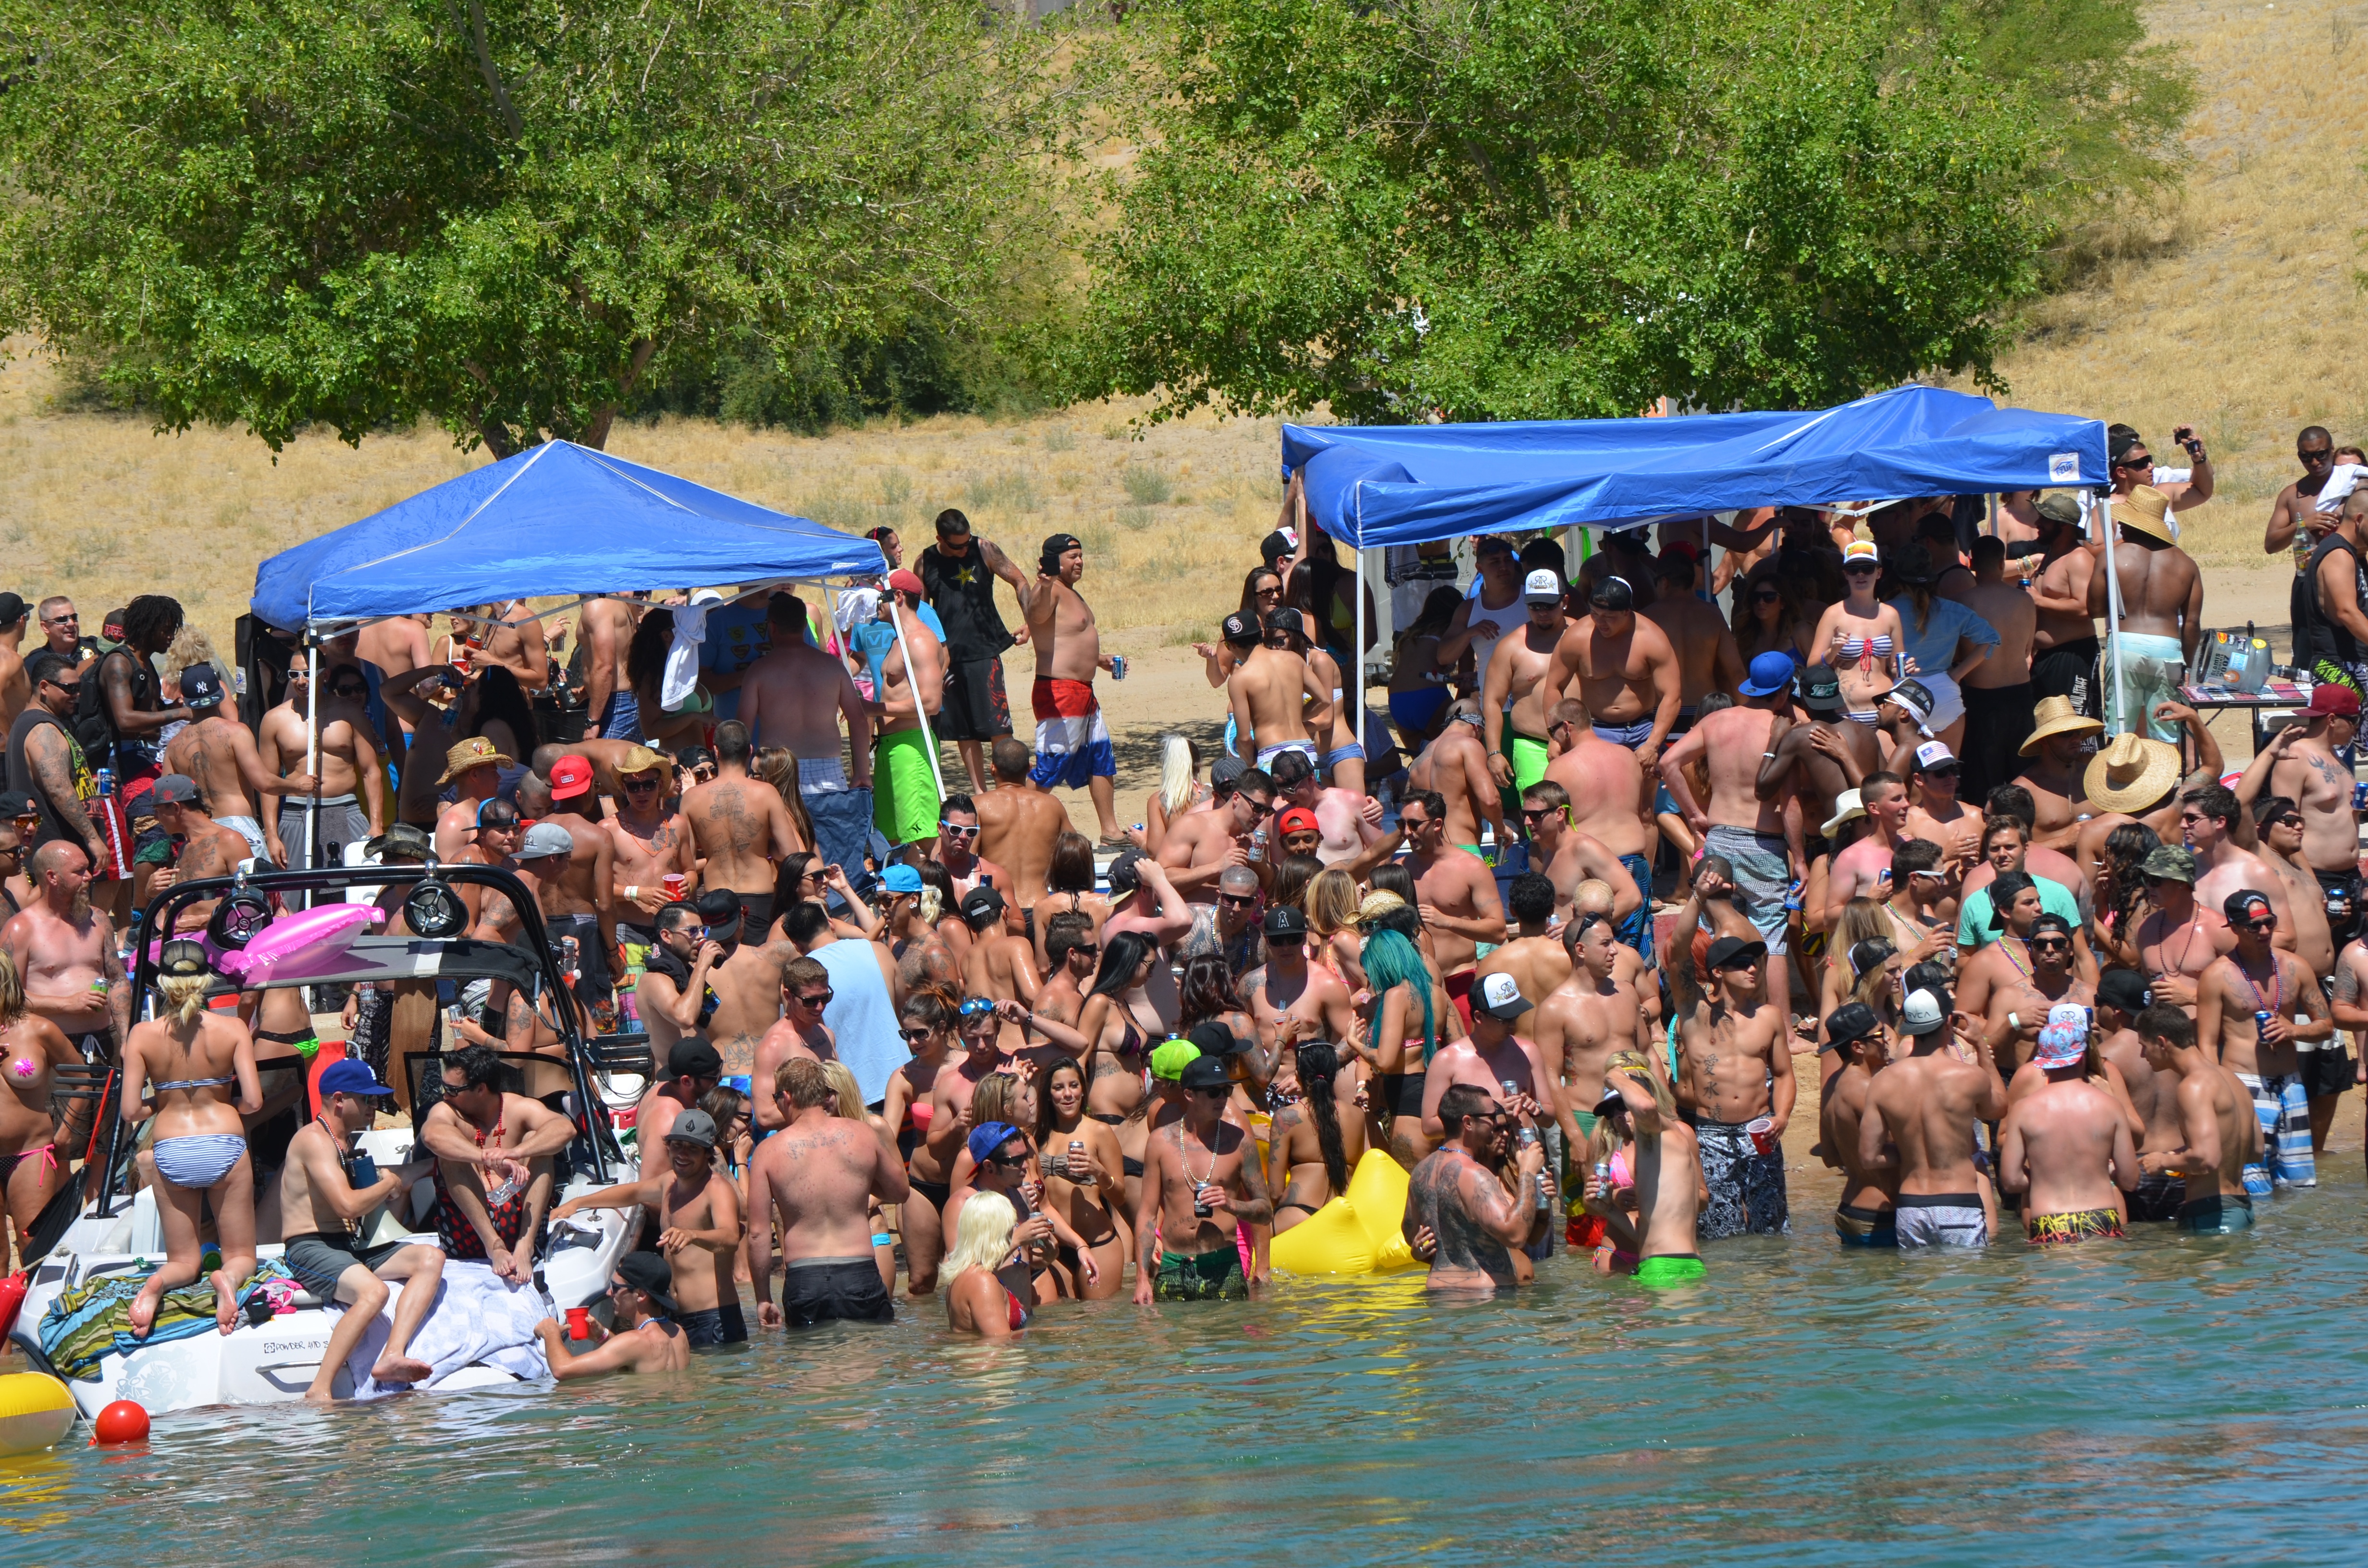
sun, crowd, summer, swimming, hot, party, bathers, memorial day, endurance sports